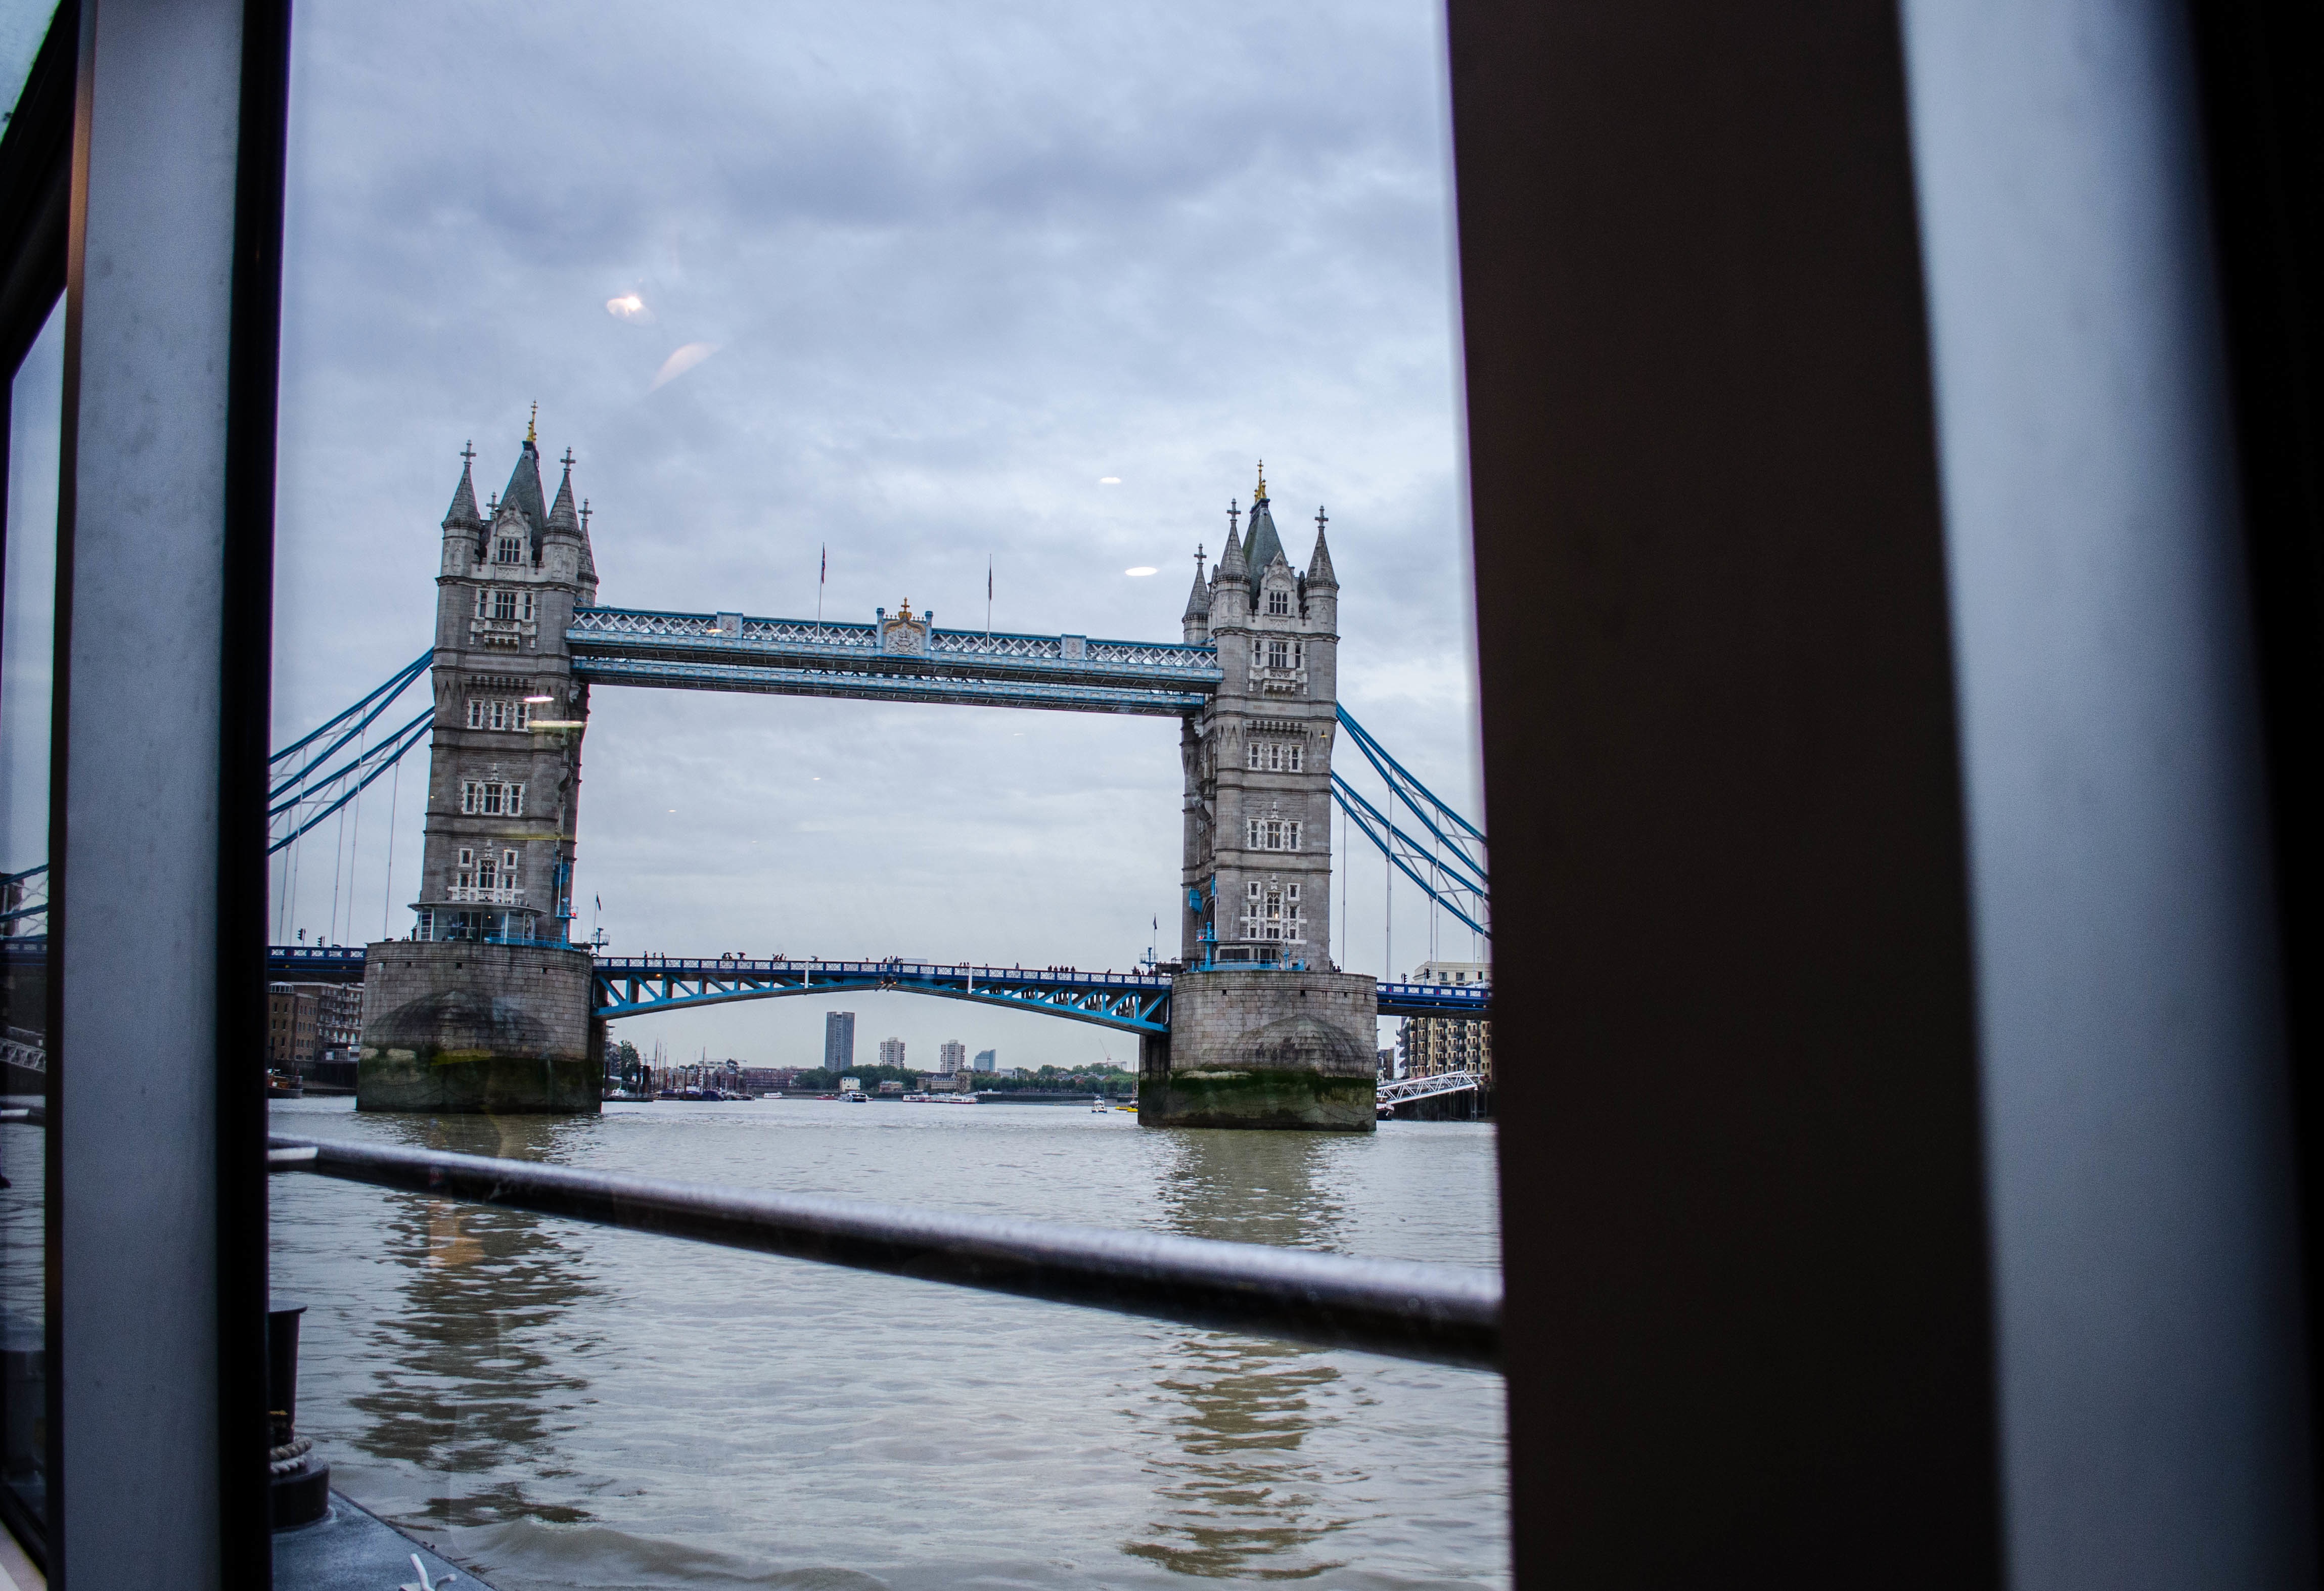
water, architecture, bridge, skyscraper, cityscape, reflection, landmark, blue, waterway